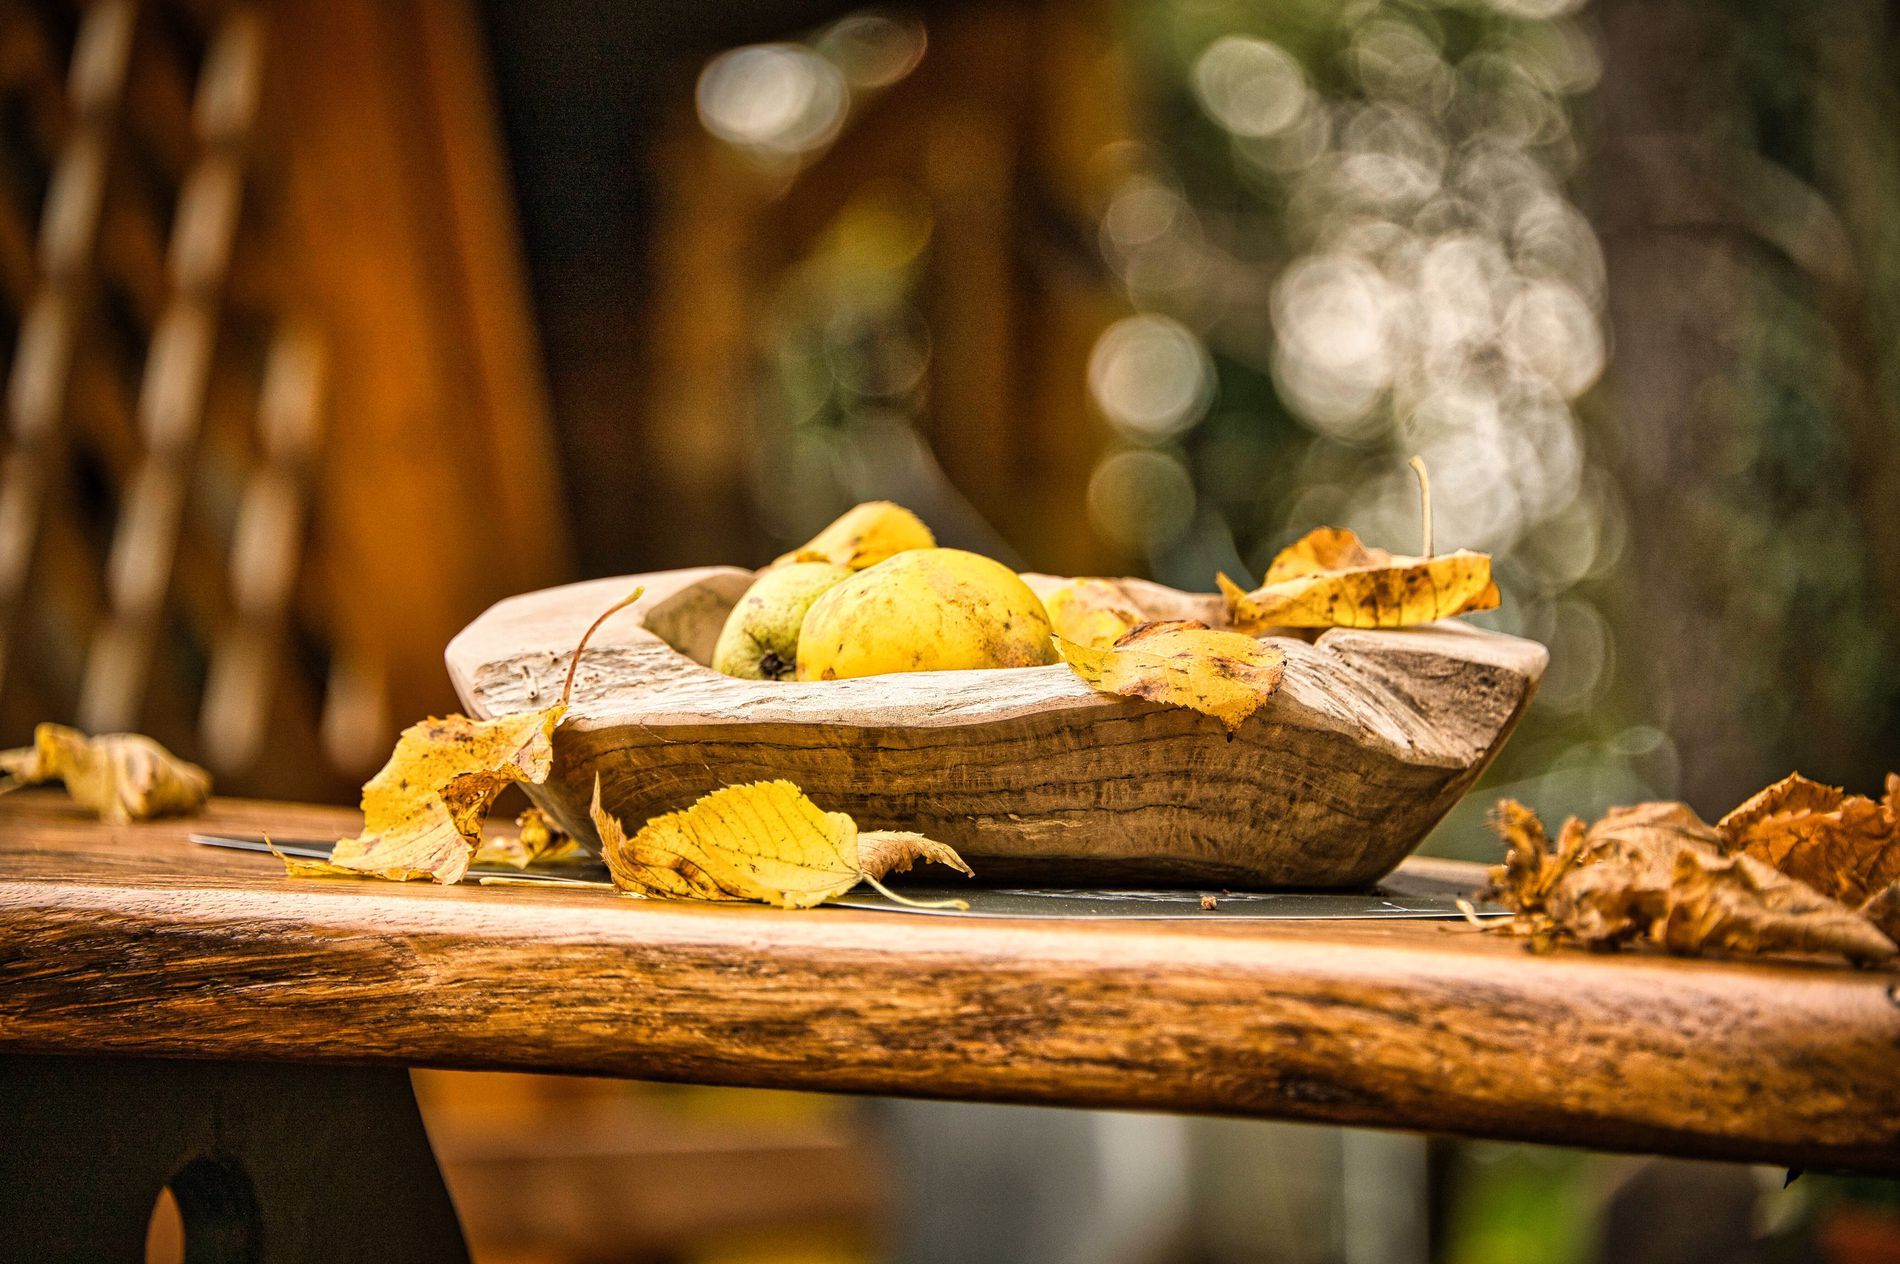
Quince in a Wooden Bowl
the image shows some yellow quince fruit in a wooden bowl. There are also some leaves. The bowl and the surface it sits on are made of wood. and the background is blurred
The photo is taken close-up. The atmosphere feels natural and simple. The main colors are yellow from the quince, brown from the wood, and hints of green in the blurred background. The feeling is warm
Labels: Leaf, Plant, Food, Food Presentation, Wood, Chopping Board, Fruit, Pear, Produce, Indoors, Interior Design, Hardwood, Stained Wood, Furniture, Table, Tabletop, wooden plate, wooden bowl, quince, blurred background, Blurred background
Camera: NIKON CORPORATION NIKON Z 6
Aperture: F5.6
Exposure: 1/500 sec
ISO: 400
Focal length: 300.0 mm